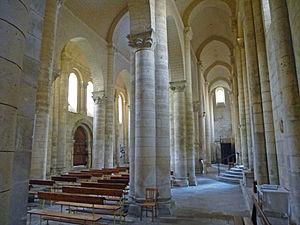
Construit entre 11et 12 ème siècle
L'église Saint-Hilaire est une église catholique située à Melle, en France. L'édifice est classé au titre des monuments historiques le 18 avril 1914. L'église Saint-Hilaire est aussi classée au patrimoine mondial de l'UNESCO depuis 1998, en tant qu'étape des Chemins de Compostelle en France.